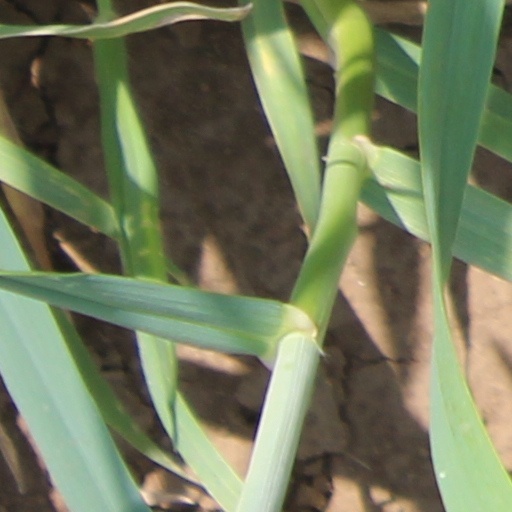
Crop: wheat